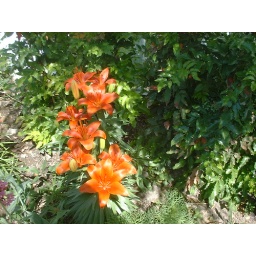
These flowers were taken in the summer at my mother's house in her garden, she lives in the Cobblestone neighborhood in Providence, Utah.